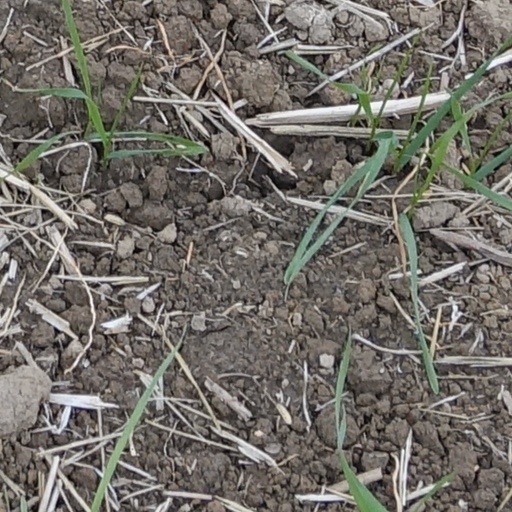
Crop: wheat